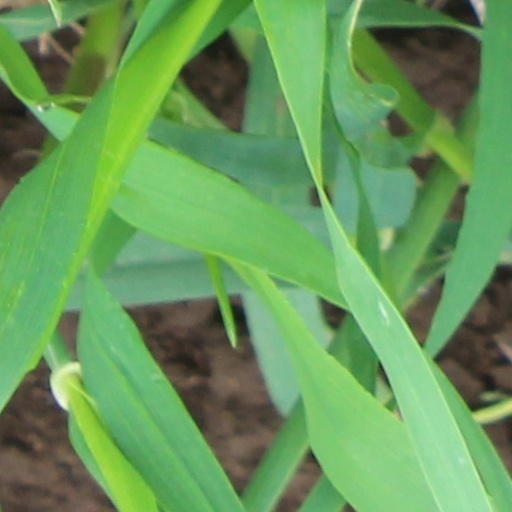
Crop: wheat